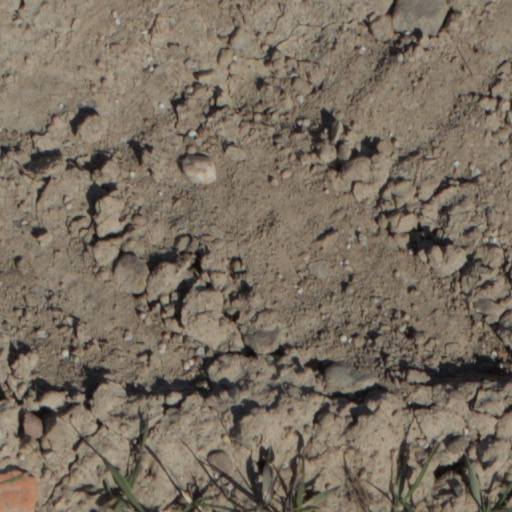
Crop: wheat